Z12 small nucleolar RNA

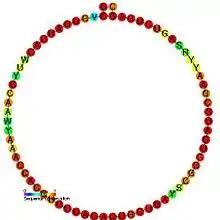
Predicted secondary structure and sequence conservation of SNORND104

In molecular biology, Z12 small nucleolar RNA is a non-coding RNA (ncRNA) molecule which functions in the modification of other small nuclear RNAs (snRNAs). This type of modifying RNA is usually located in the nucleolus of the eukaryotic cell which is a major site of snRNA biogenesis. It is known as a small nucleolar RNA (snoRNA) and also often referred to as a guide RNA.